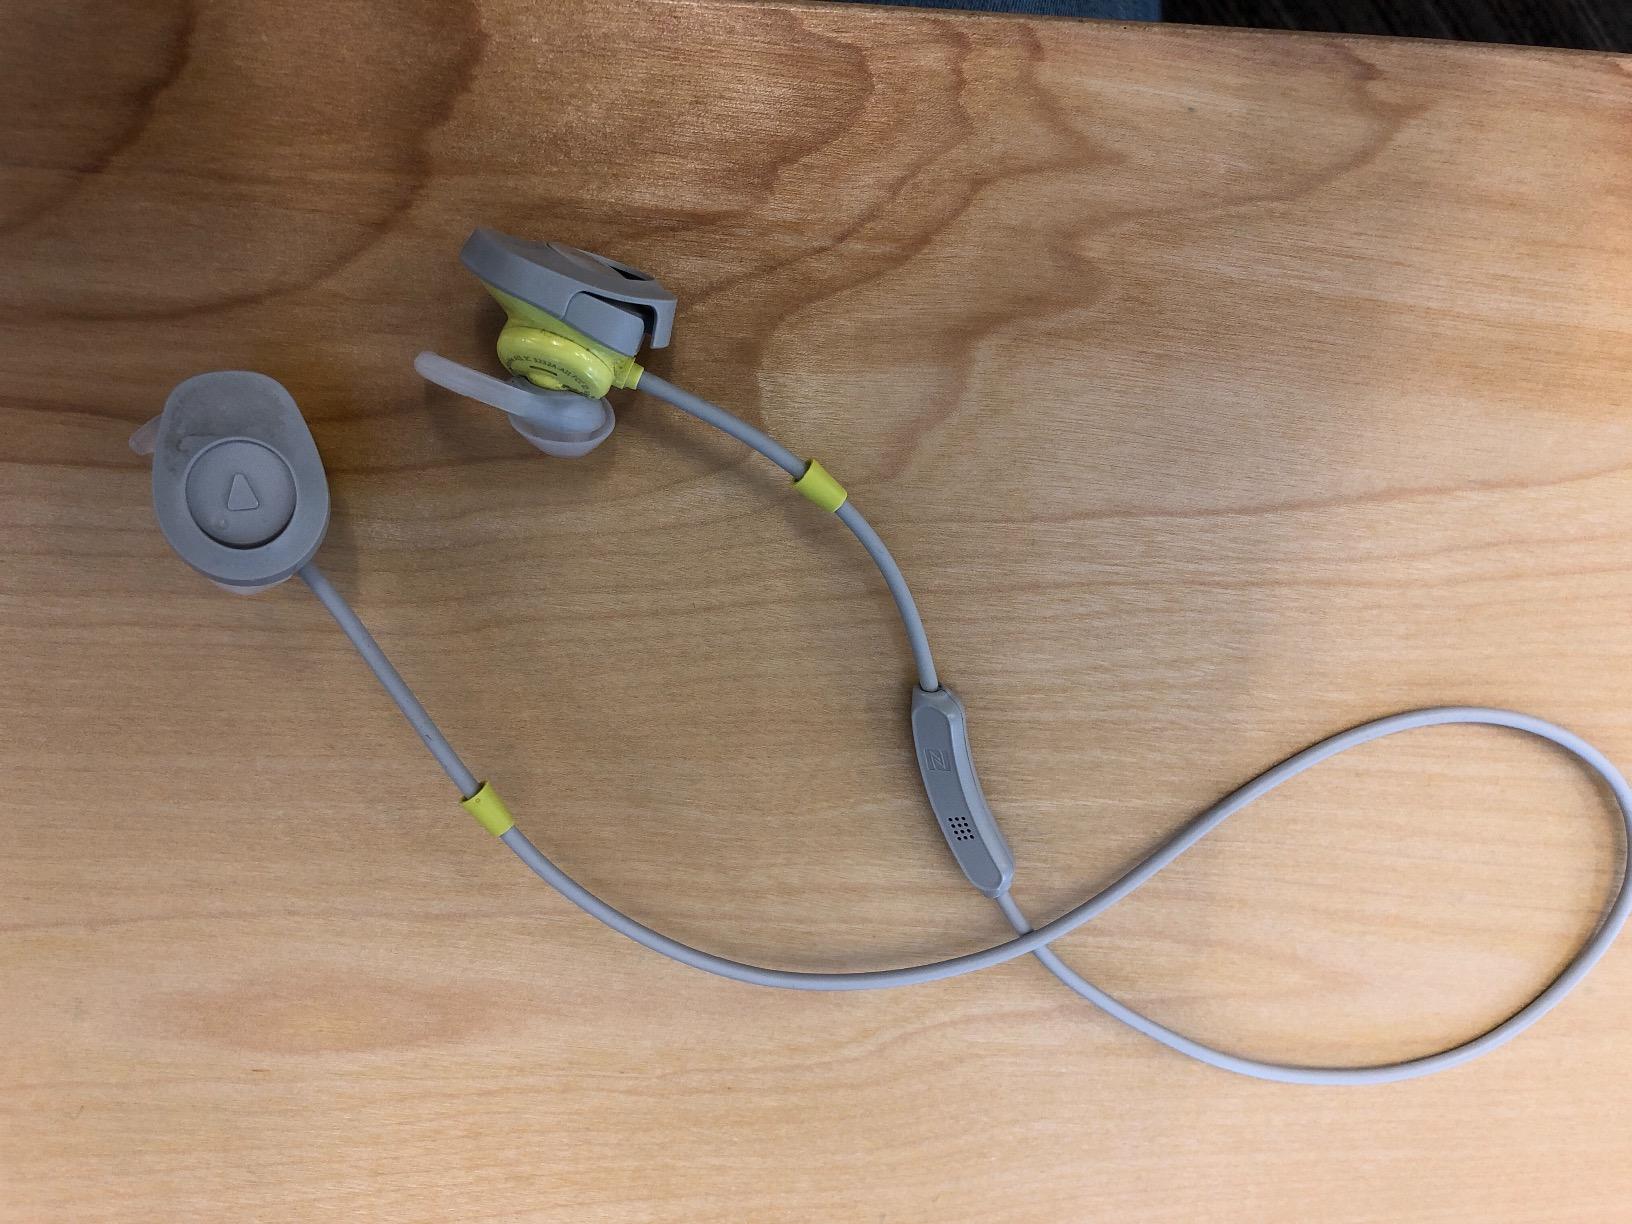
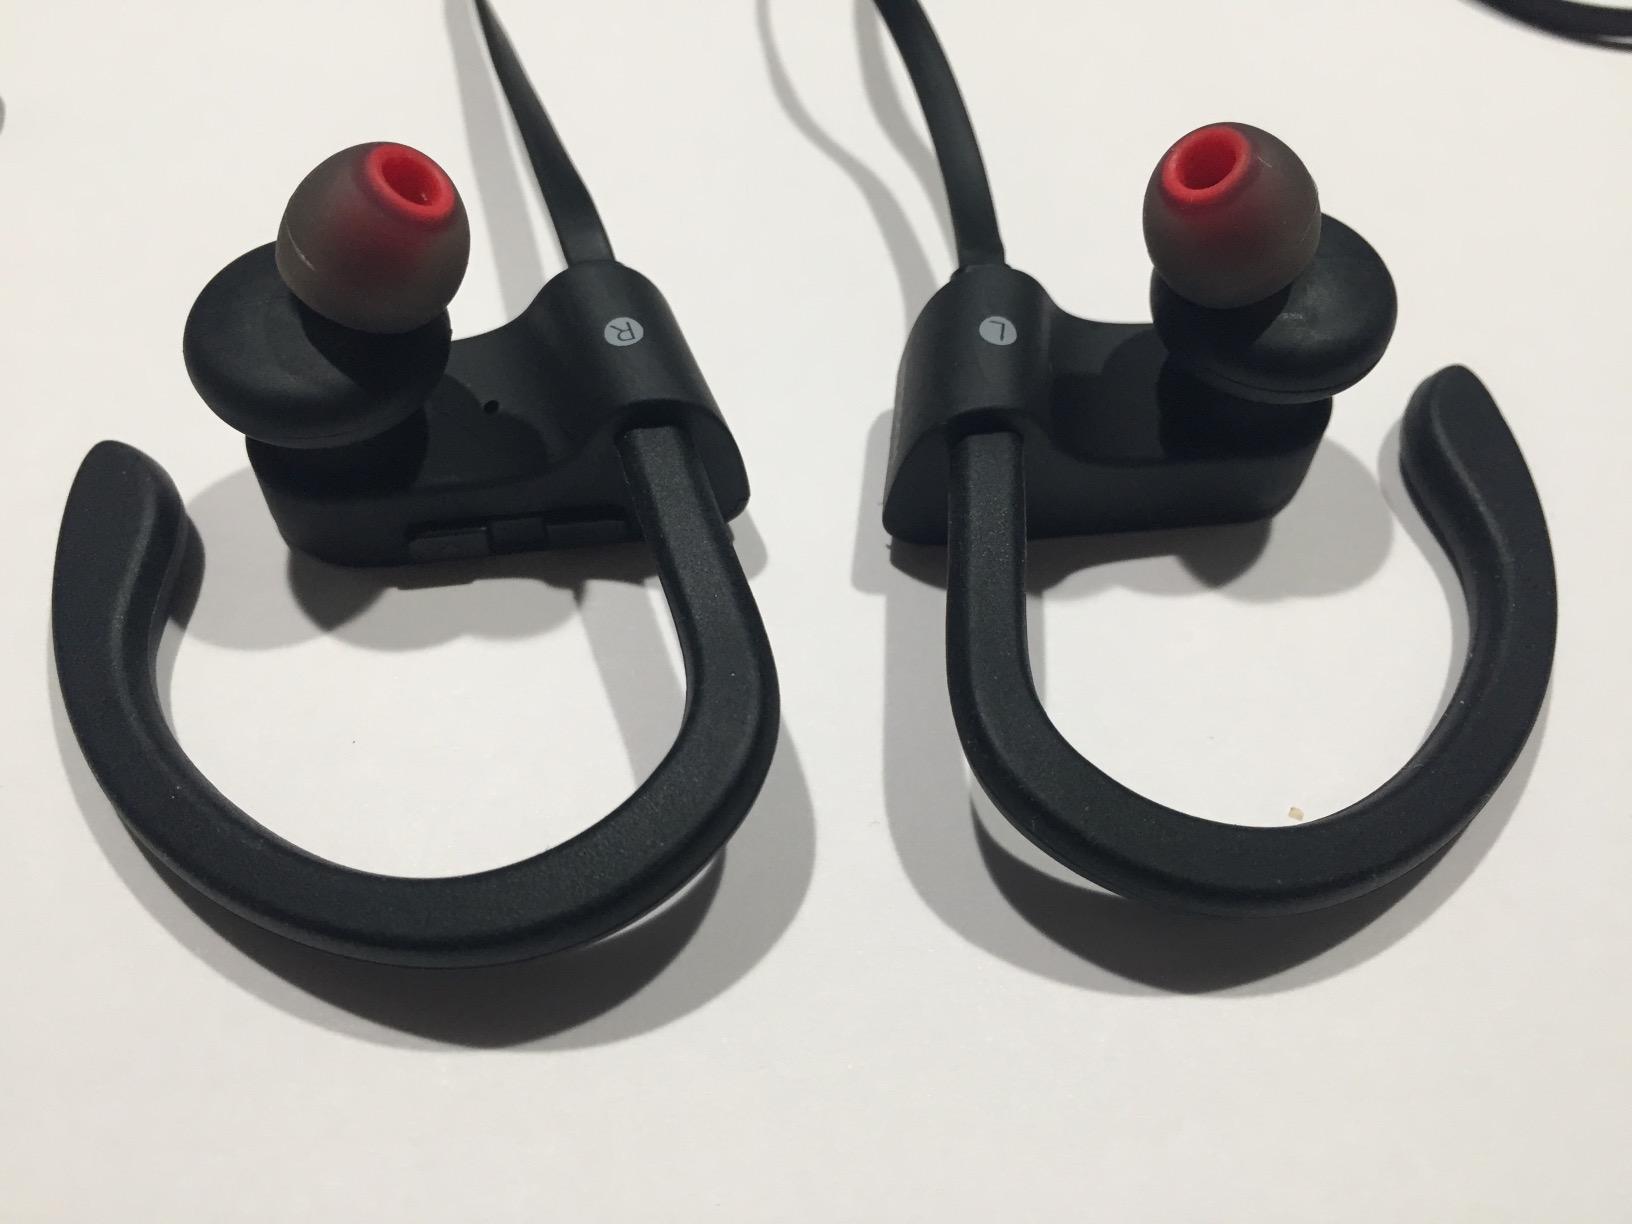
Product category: headphones
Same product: no